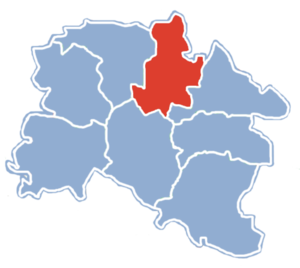
Rząśnia est une gmina rurale du powiat de Pajęczno, dans la Voïvodie de Łódź, dans le centre de la Pologne.